Green Quarter

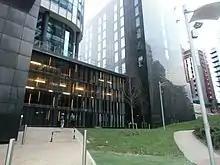
Manchester's Green Quarter

The Green Quarter is an area of Manchester, England, just north of the city centre between Cheetham, Strangeways and the River Irk.